Hui people

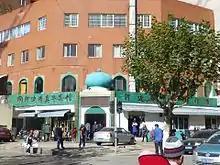
Muslim restaurant in Kunming, Yunnan

The Panthay are a group of Chinese Muslims in Myanmar (Burma) and Yunnan Province. In Thailand, Chinese Muslims are referred to as Chin Ho.